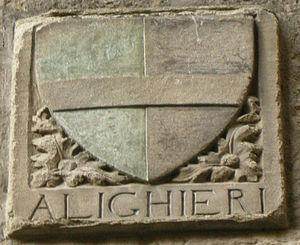
Les Alighieri, sont une famille florentine de petite noblesse, devenue célèbre pour avoir donné naissance au poète Dante, auteur de la Divine Comédie.